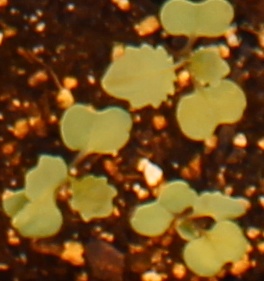
Label: Canola